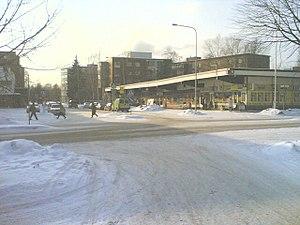
Pukinmäki est un quartier d'Helsinki, la capitale finlandaise. Il appartient au superdistrict nord-est.